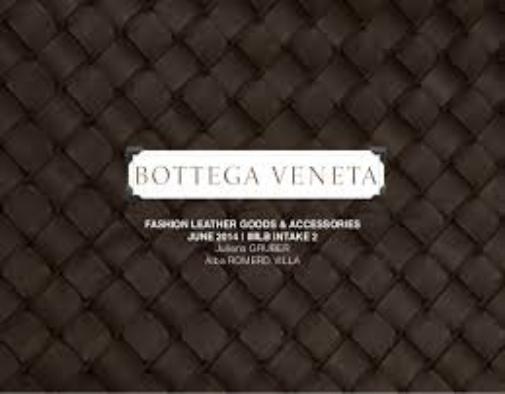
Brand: Bottega Veneta
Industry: Clothes